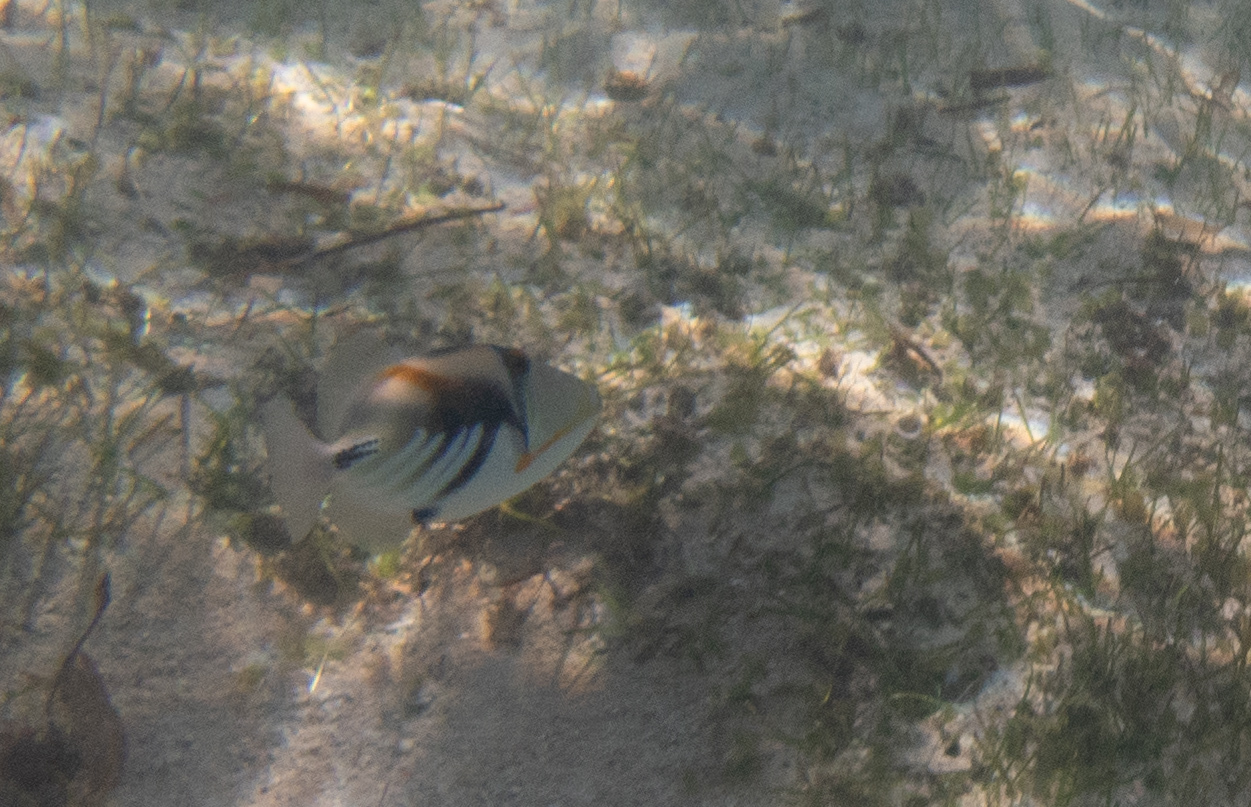
Rhinecanthus aculeatus (Lagoon Triggerfish)